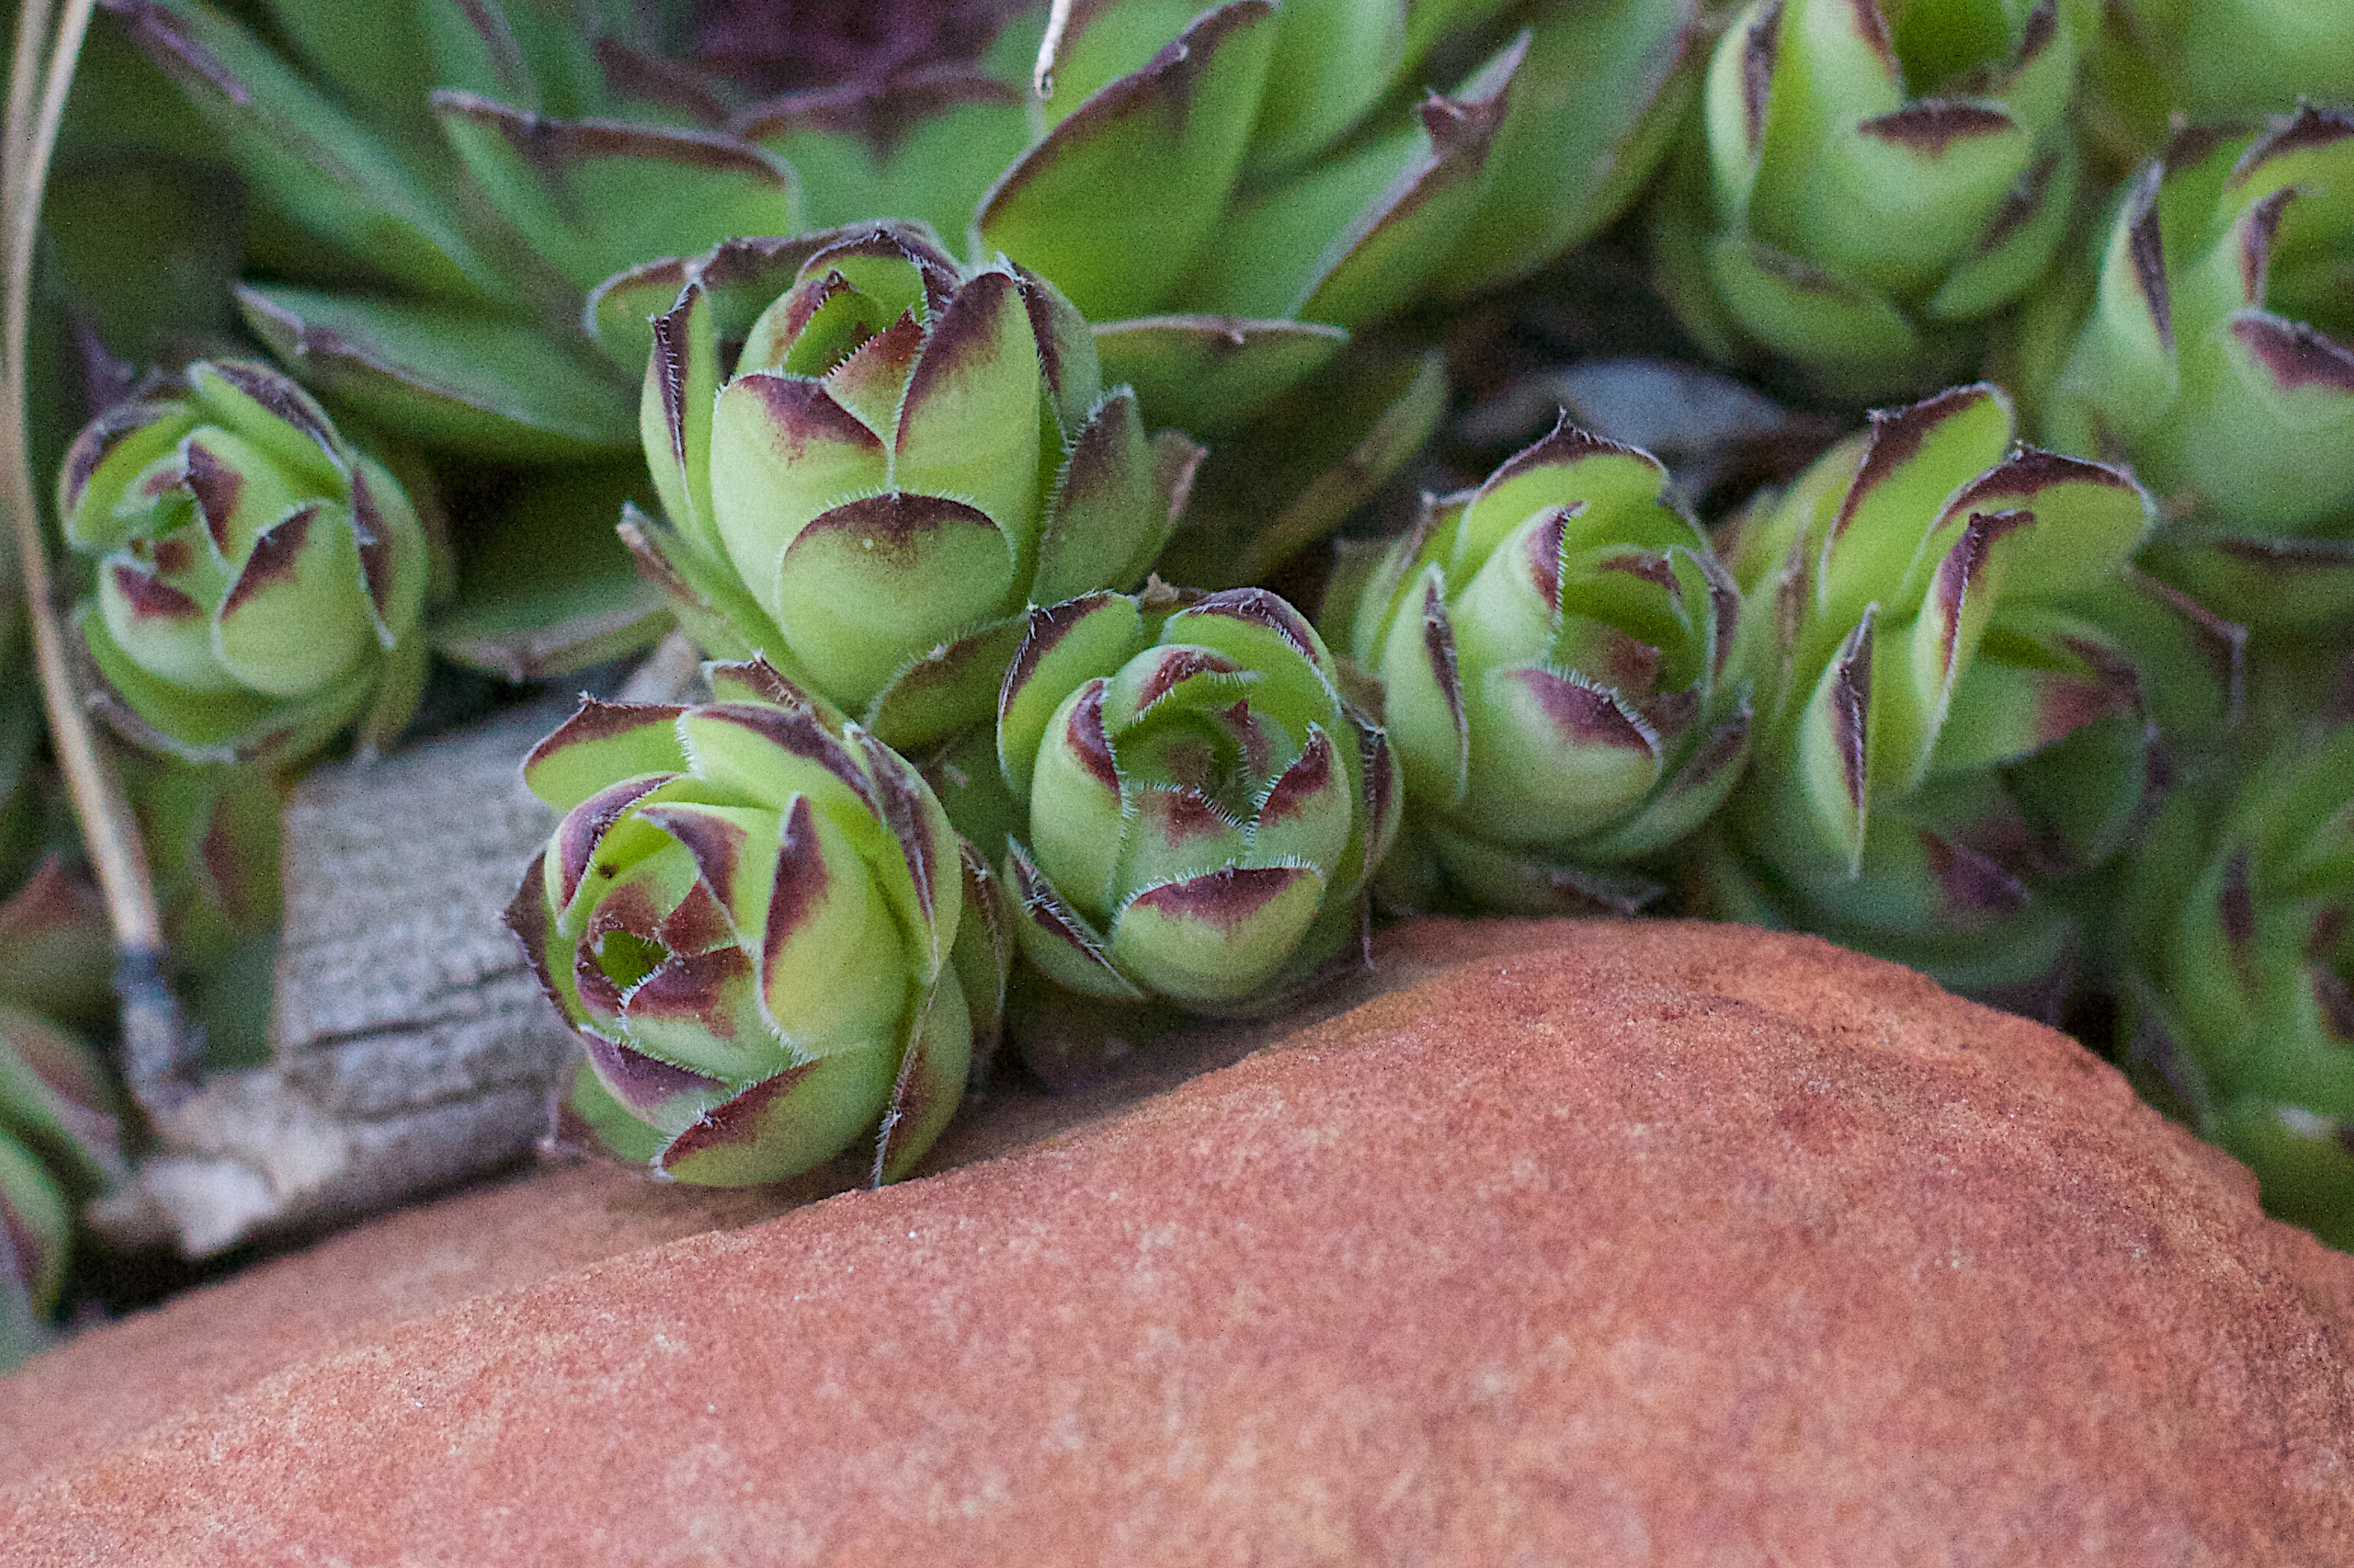
plant, fruit, leaf, flower, food, green, produce, vegetable, botany, flora, 2015365, floristry, flowering plant, land plant